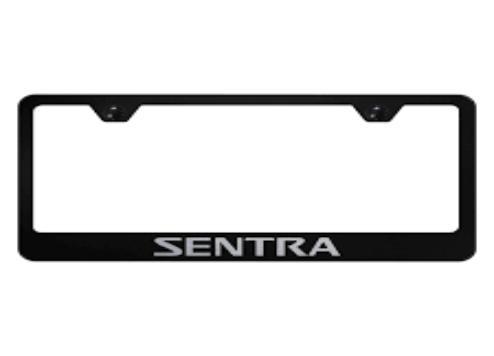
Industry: Transportation